Shaker-style pantry box

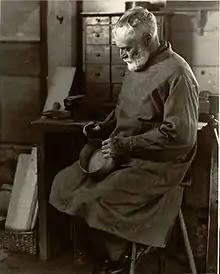
Brother Ricardo Belden making oval boxes in a workshop at the Hancock Shaker Village, Massachusetts in 1935

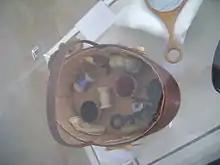
1990s lidless Shaker sewing carrier equipped with a pail handle

The concept continues to be meticulously honored by modern woodworkers, who are aware of the difficult process involved.